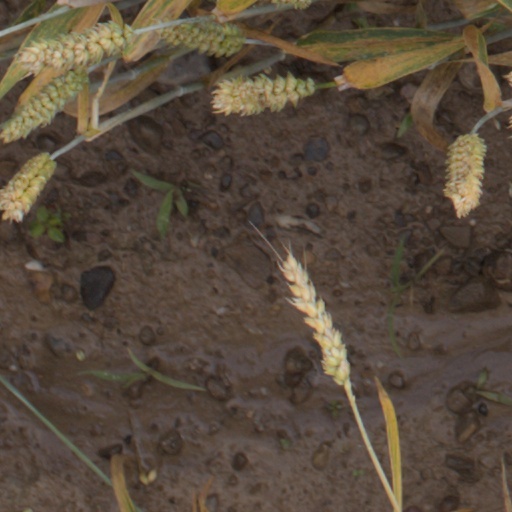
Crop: wheat